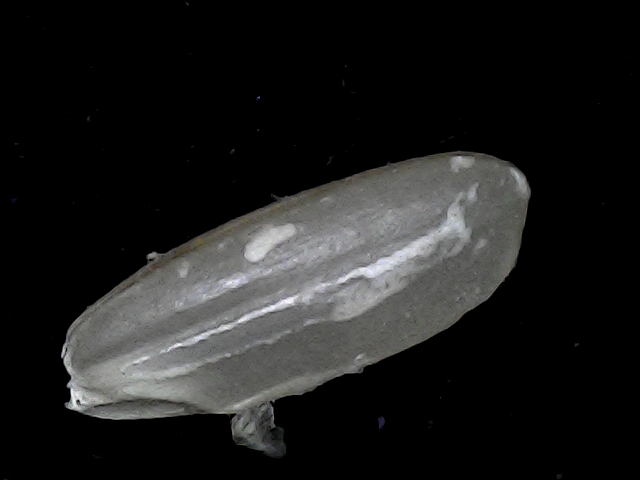
Rice variety: BD91